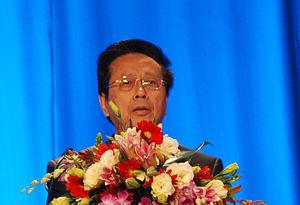
L'Association pour la construction démocratique de Chine est l'un des huit partis politiques légalement reconnus dans la République populaire de Chine qui sont membres de la Conférence consultative politique du peuple chinois.